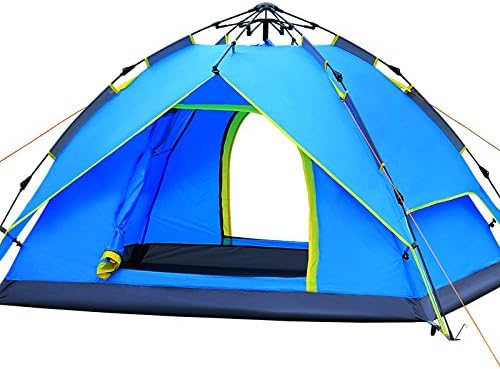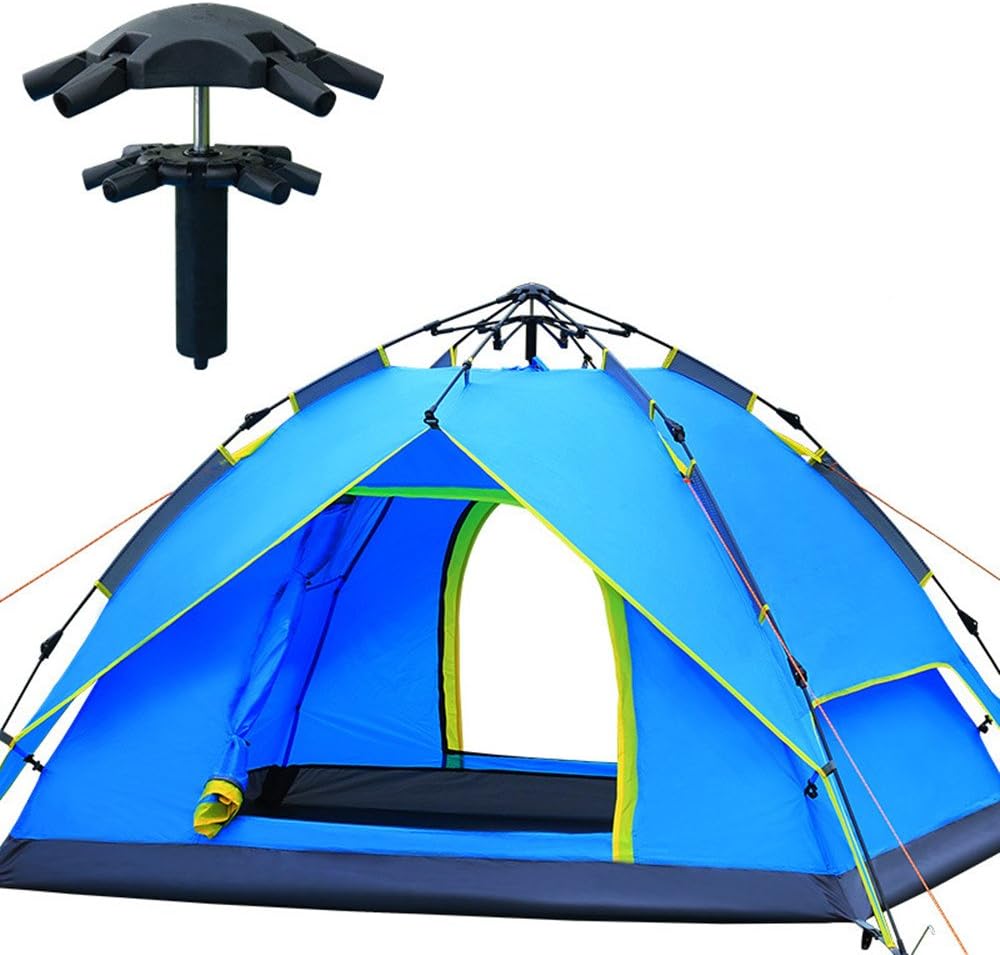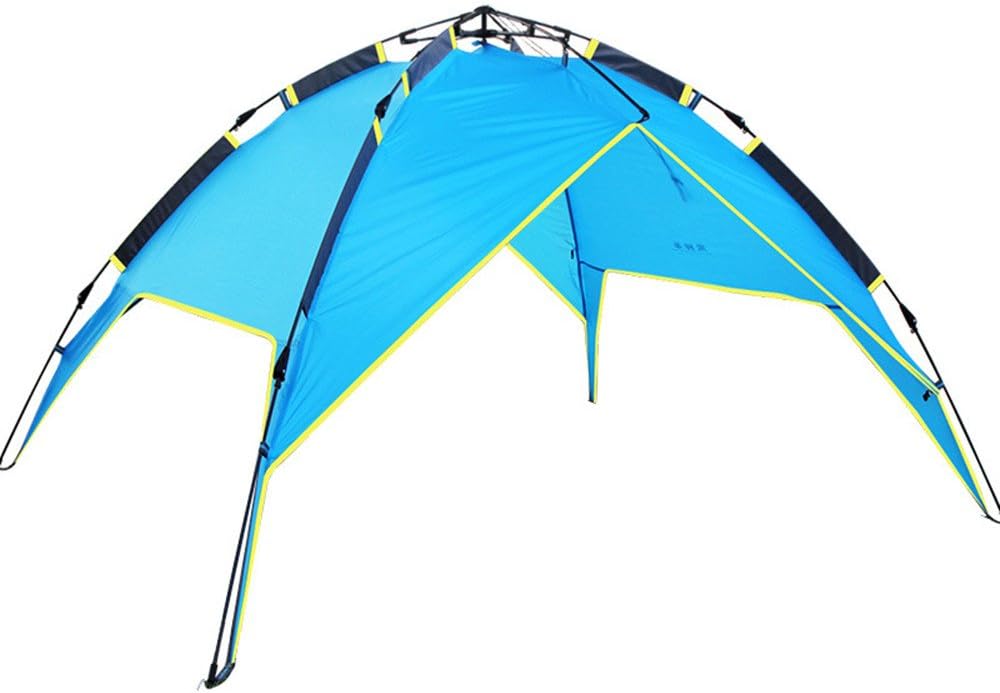
IFLYING 3 in 1 Design Double Layers 3-4 Person Quick Pop Up Sports Instant Beach Star Tent, Beach Sun shelter with Carry Bag, Blue
Category: Sports & Outdoors
Get out and enjoy the outdoors and sleeping under the stars and order your if lying camping tent today product description: New push up instant beach tent, setup in 3 seconds, folds down in 5 second, no need to have special twist skill, very easy to use just like opening and closing an umbrella. Durable UV 50+ protective coated 190t nylon material to block the harmful UV rays, it provides the shade for your family. 2 side screen to block the sand. This beach tent sun shelter is large enough for a adult and many kids. Bring shade to the beach to ensure you keep your family protected from the sun's hot and harmful rays with the instant push up beach tent sun shelter. Go camping and enjoy nature in if lying 2-4 person dome tent, which features: 1. Quick and easy to set up and take down in a minute. 2. Rainfly can be used separately as a shield. 3. Two-door design for excellent ventilation effect and view. 4. Comes in a small and ultra-light package for easy carrying and storage. 5. Sturdy in construction on its aluminum alloy tent frame with folding design for saving space and increasing portability. 6. Comfortable, compact and lightweight, take your friends or family members camping and comfortably spend the night under the stars. Package includes: 1 x camping tent. 1 x accessory bag. 1 x carry bag. 1 x instruction paper.
Features: Super quick and easy to set up and take down. Push up and set in 2 seconds, folds down in 5 seconds | Two-door design for excellent ventilation effect and view, d-shape doors allow for easy in and out for an adult | Durable and light weight fiberglass frame, instant push up design and waterproof pe floor make the beach star tent suitable in all outdoor activities | Material: Polyester cloth net yarn | Opportunity: Camping, hiking, outdoor